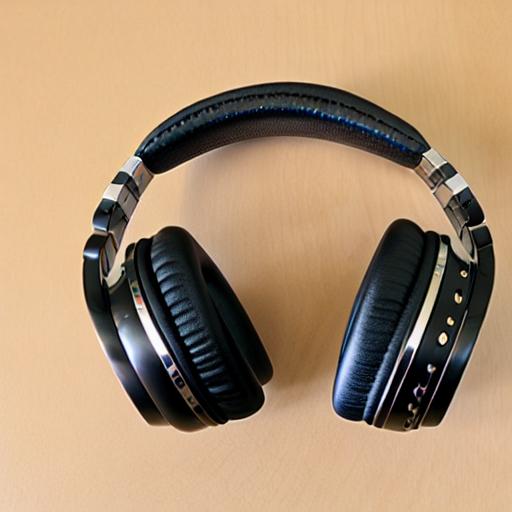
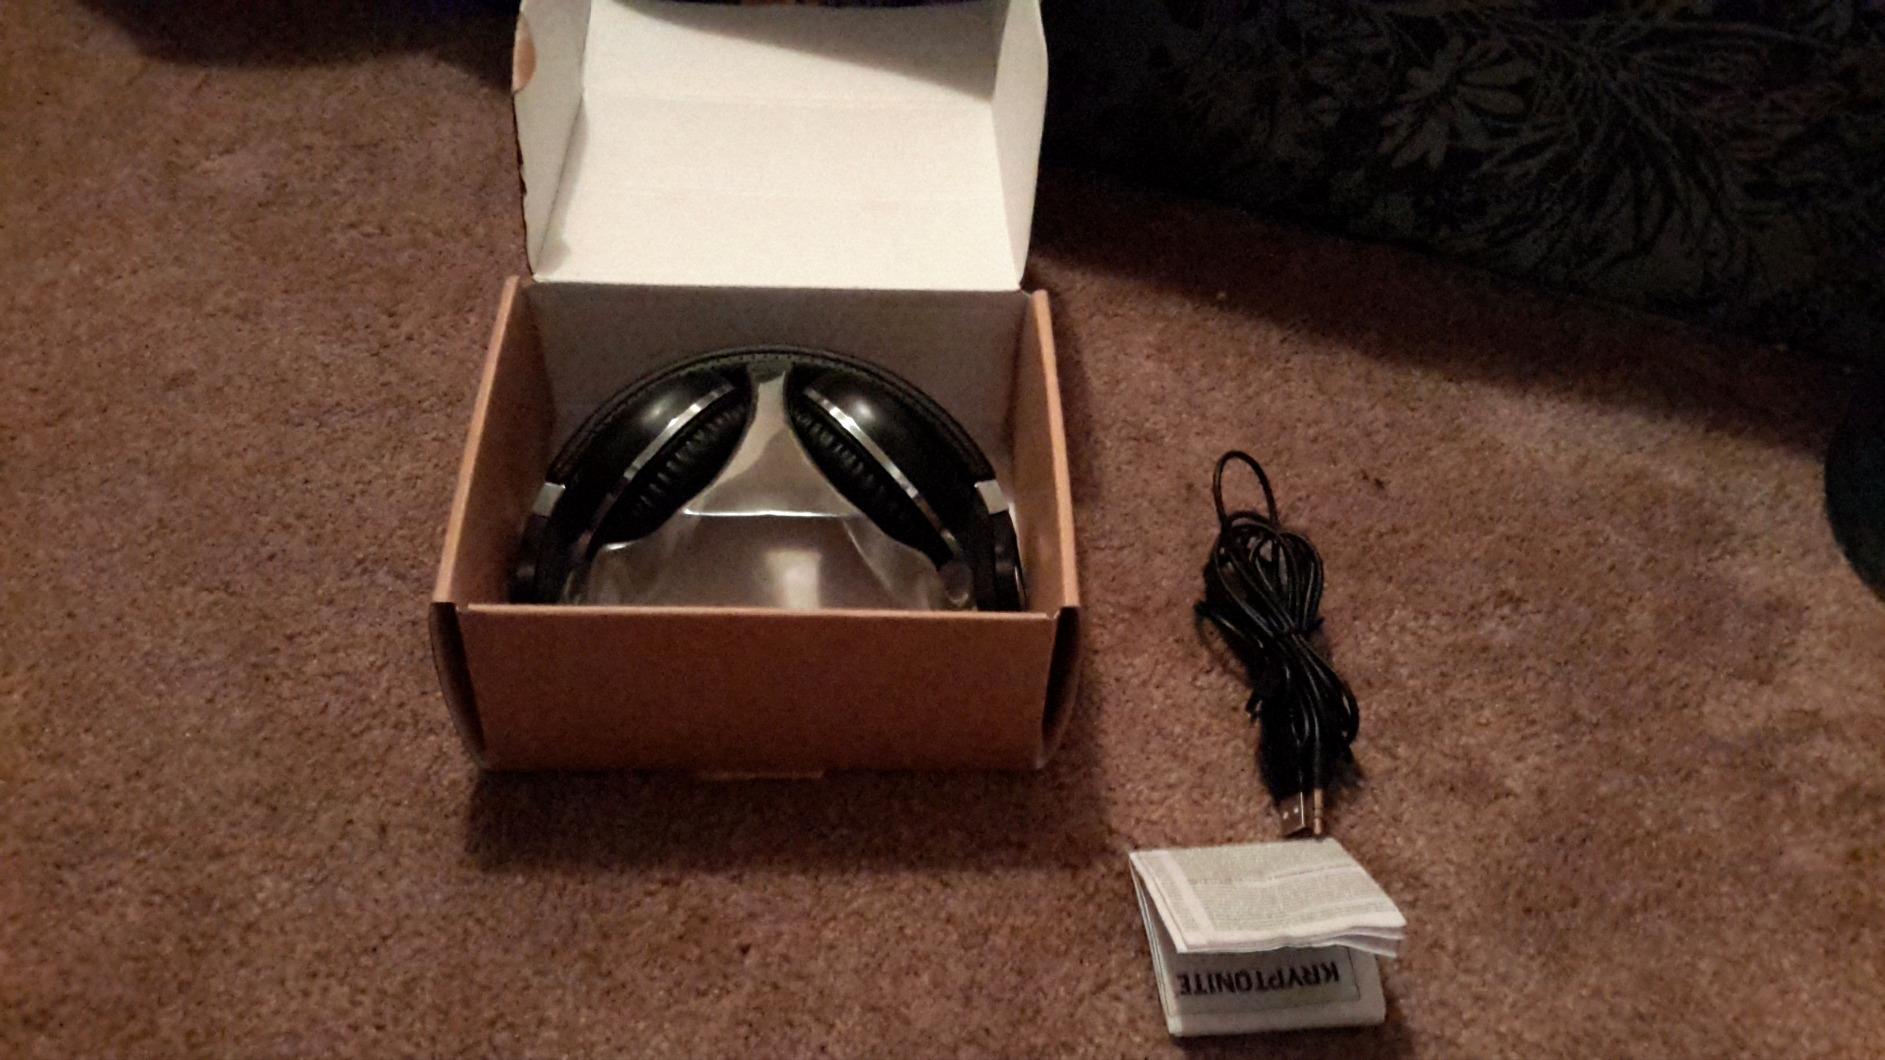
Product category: headphones
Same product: no